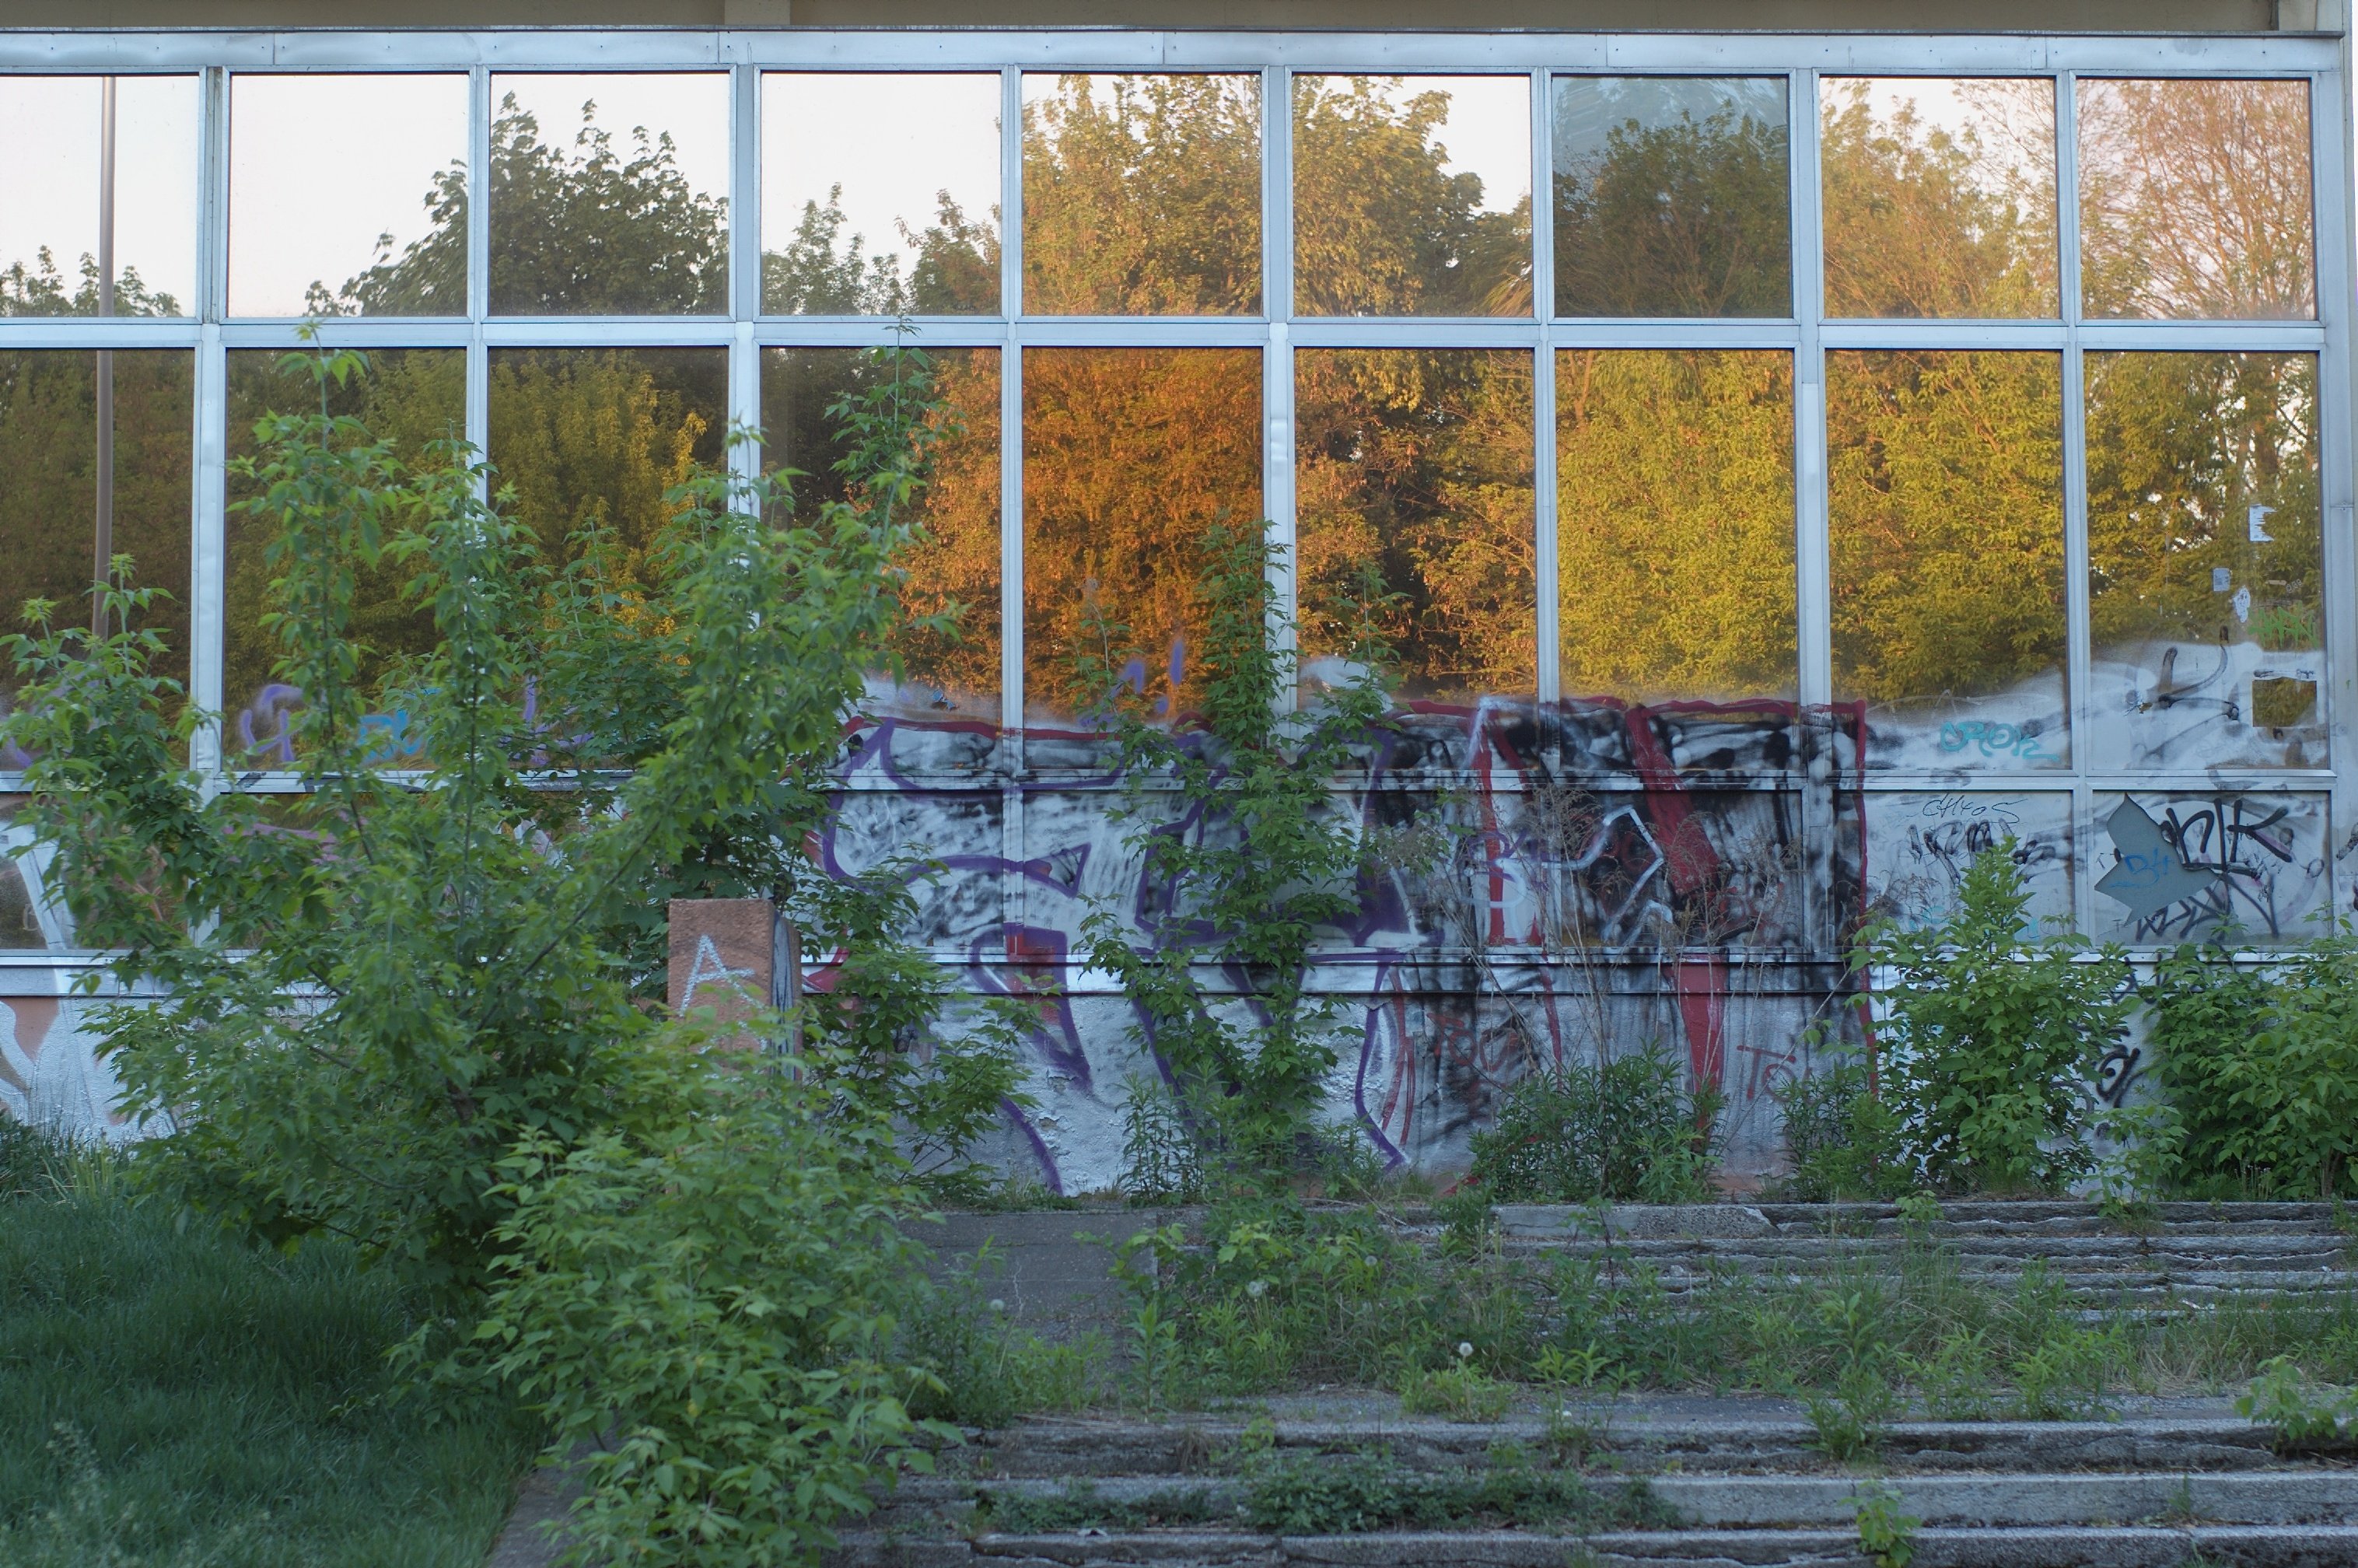
house, window, home, wall, backyard, garden, art, 50mm, rawtherapee, germany, deutschland, berlin, pentax, estate, yard, lenstagged, steffenzahn, k100d, justpentax, iamflickr, pankow, fa50, fa50mm, smcpentaxfa11450mm, pentaxfa50mm, smcpfa50mmf14, outdoor structure